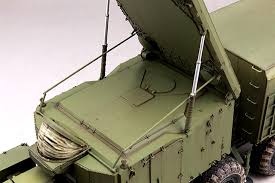
Label: 30N6E